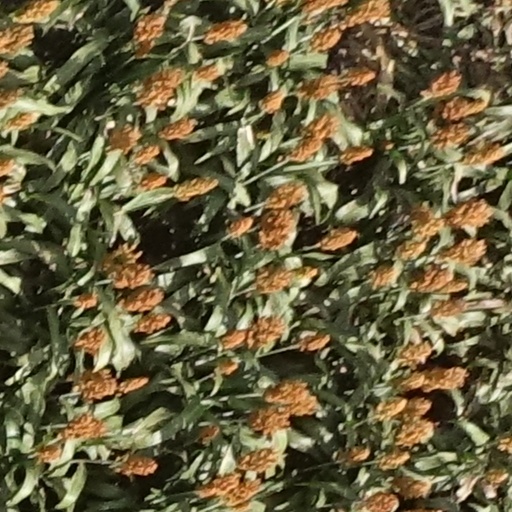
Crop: sorghum